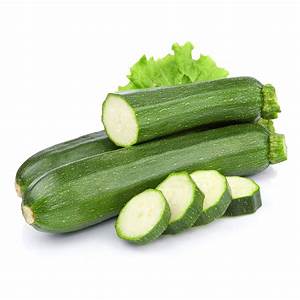
Label: zucchini